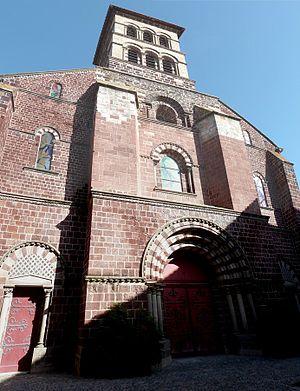
Façade de la basilique St Julien - Brioude - France
La basilique Saint-Julien est une basilique dite de style roman auvergnat située à Brioude, dans le département français de la Haute-Loire en région Auvergne-Rhône-Alpes. Classée en tant que monument historique en 1840, la basilique possède trois étoiles au Guide vert de Michelin depuis 2017.